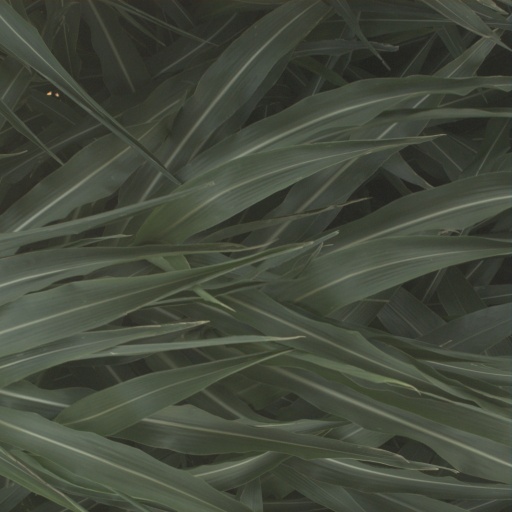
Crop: sorghum